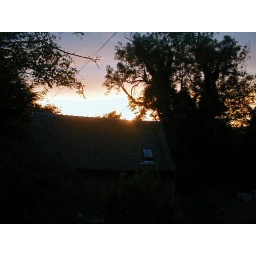
Sunset over coach house 1 - aug 2007